Armando Brasini

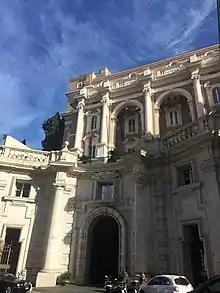
INAIL Building in Rome, designed by Armando Brasini

Armando Brasini (Rome, 21 September 1879 - Rome, 18 February 1965) was a prominent Italian architect and urban designer of the early twentieth century and exemplar of Fascist architecture. His work is notable for its eclectic and visionary style inspired by Ancient Roman architecture, Italian Baroque architecture and Giovanni Battista Piranesi.